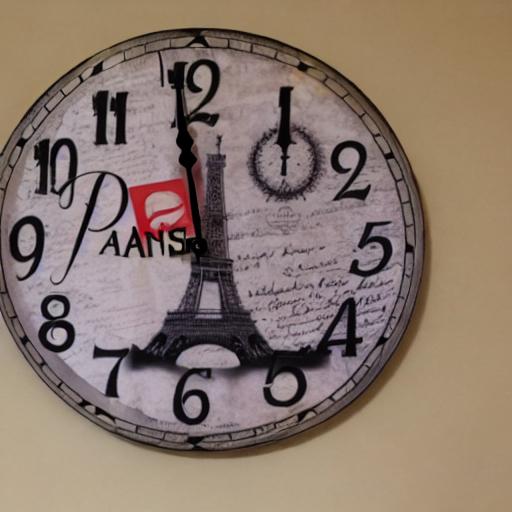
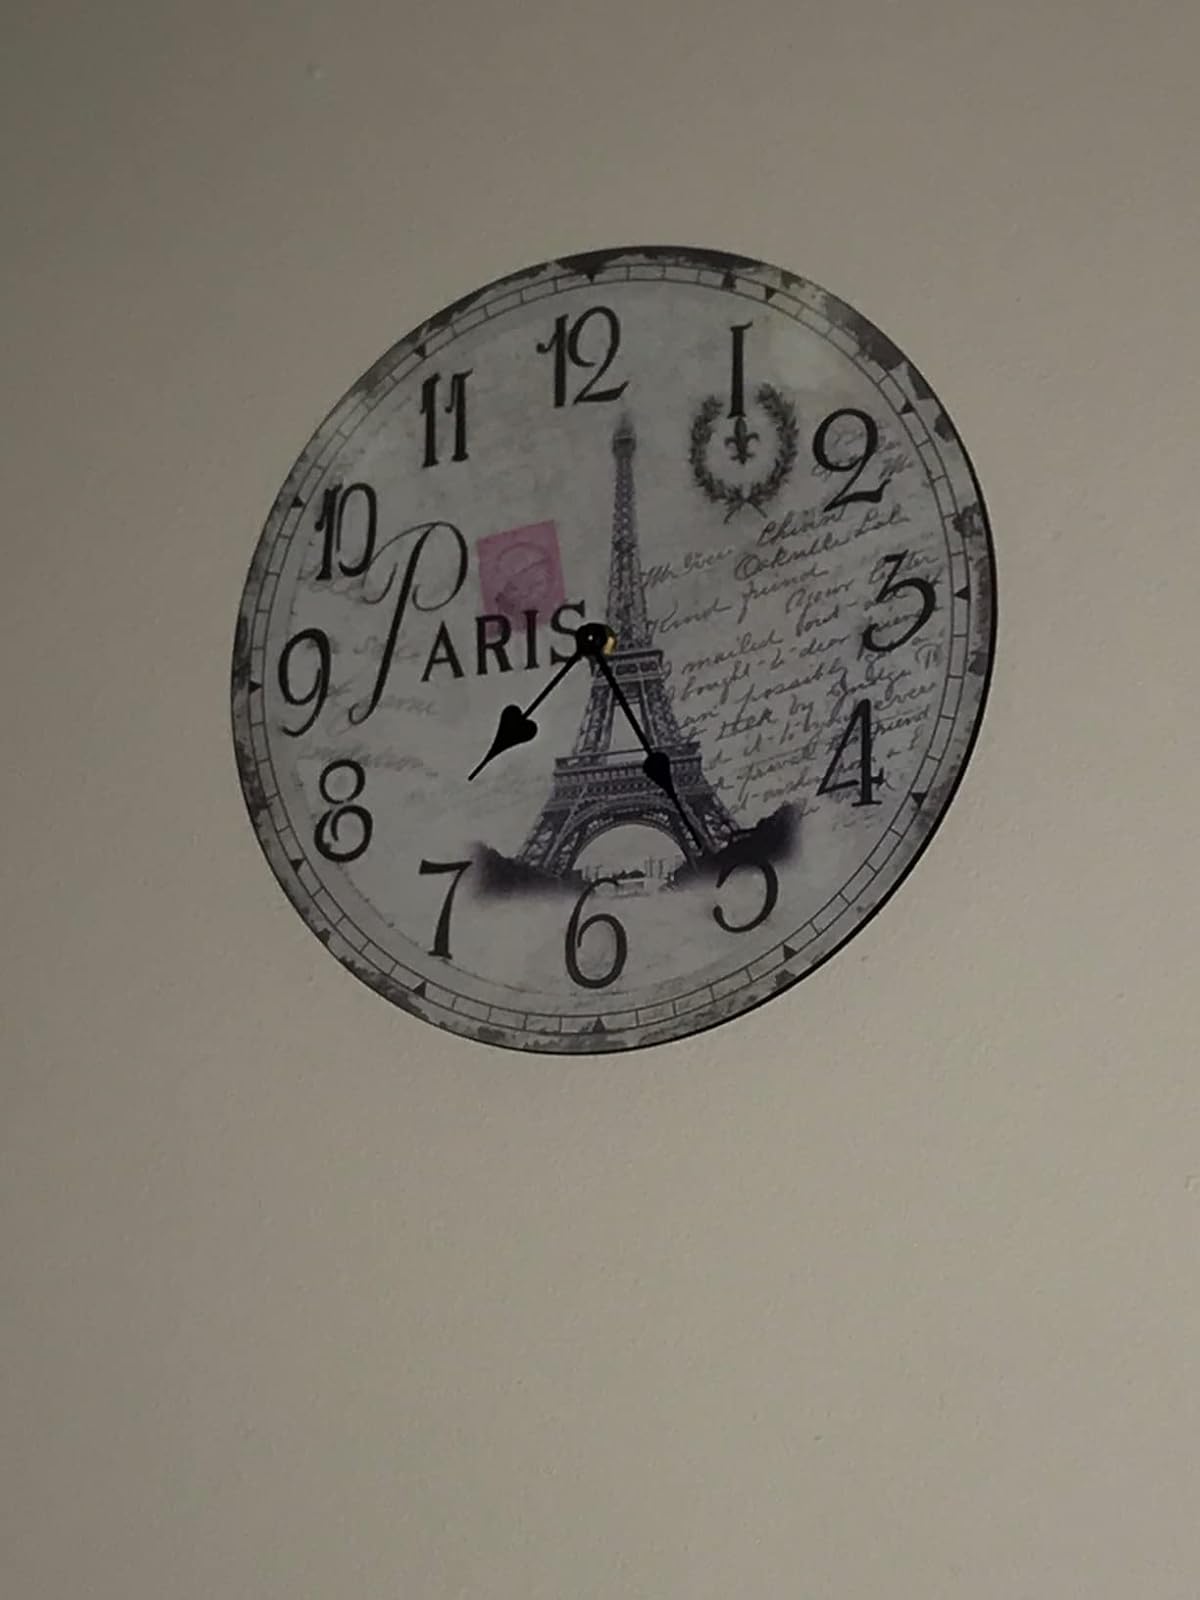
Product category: clock
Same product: no